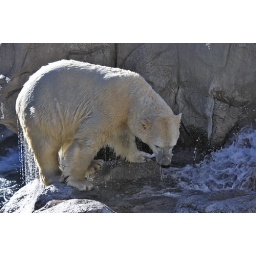
The bear had jumped into the pool to retrieve a fish thrown by the keeper